Khlong Hae Floating Market

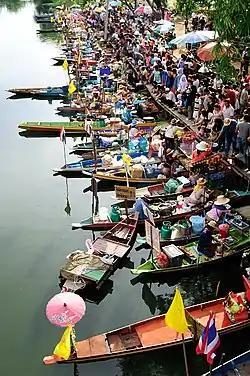
Typical atmosphere of Khlong Hae Floating Market

Khlong Hae Floating Market is a floating market in Thailand regarded as the first and only floating market in the southern Thailand. It is located in Tambon Khlong Hae, Amphoe Hat Yai, Songkhla Province opposite Wat Khlong Hae.